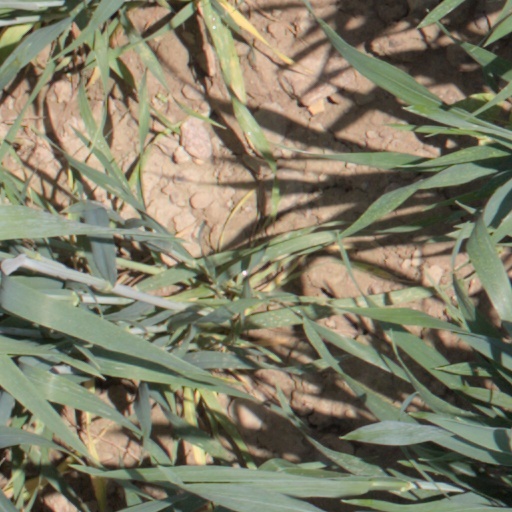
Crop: wheat